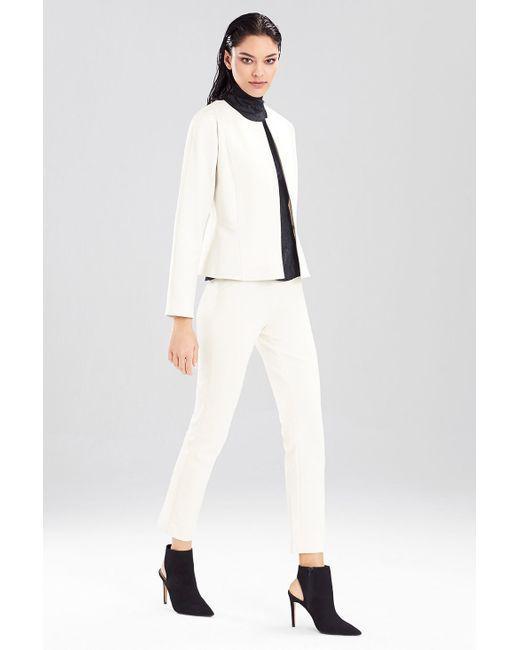
weiße dünne formelle Bürohose, taillierte Hose